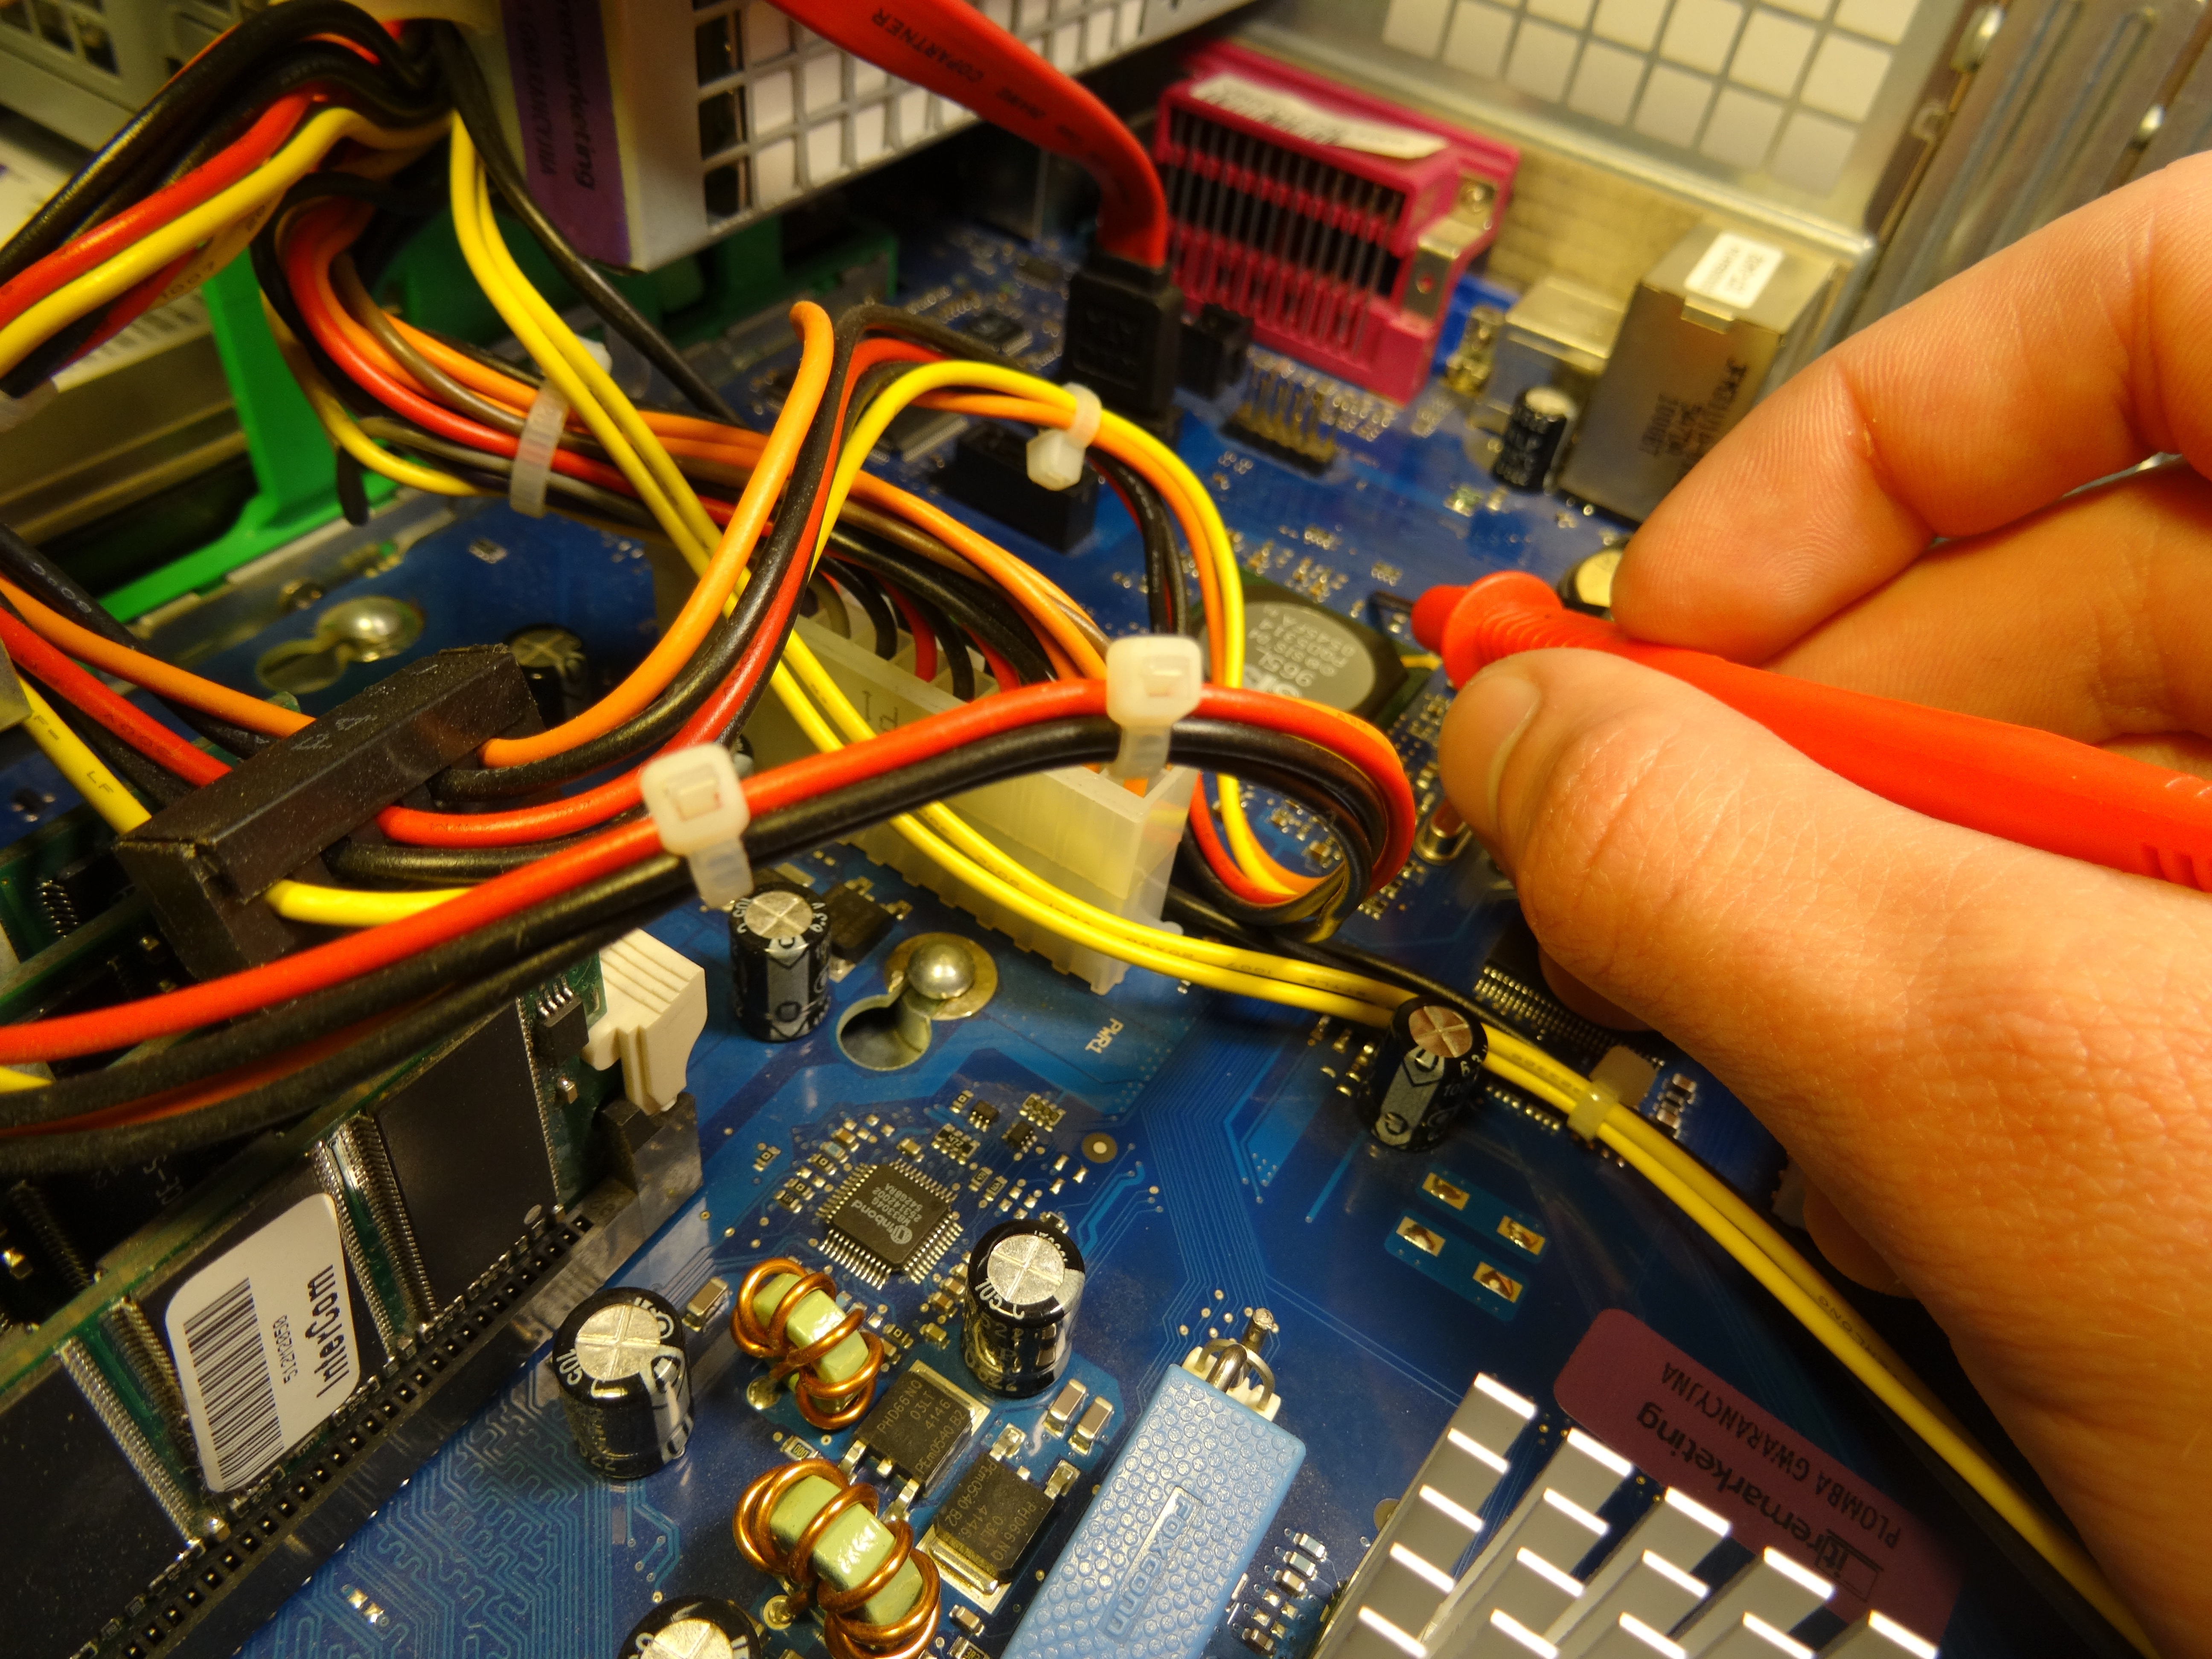
computer, technology, repair, electronics, it, service, computer equipment, electronic engineering, electrical wiring, electronic device, personal computer hardware, electrical network